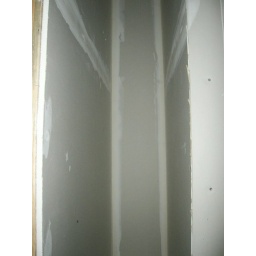
Little shelf area in master bedroom bath